Bijou Theatre (Knoxville, Tennessee)

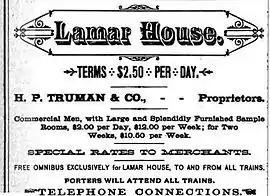
Lamar House advertisement, 1884

After Sneed died in 1869, his children inherited the Lamar House, and over the next two decades, the hotel once again developed into the preferred gathering place for Knoxville's elite. The hotel's status was enhanced by the construction of Staub's Theatre— Knoxville's first opera house— across the street in 1872. Masquerade balls were held regularly in the hotel's ballroom, with cigars, imported wines, and oysters served. Frequent attendees included author Frances Hodgson Burnett (whose brother worked as a bartender at the hotel) and artist Lloyd Branson. President Rutherford B. Hayes stayed at the hotel during his visit to Knoxville in September 1877. General James Holt Clanton died at the Lamar House on September 27, 1871, after being wounded in a shootout with attorney David Nelson.